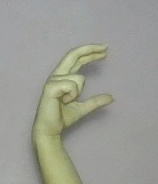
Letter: thal